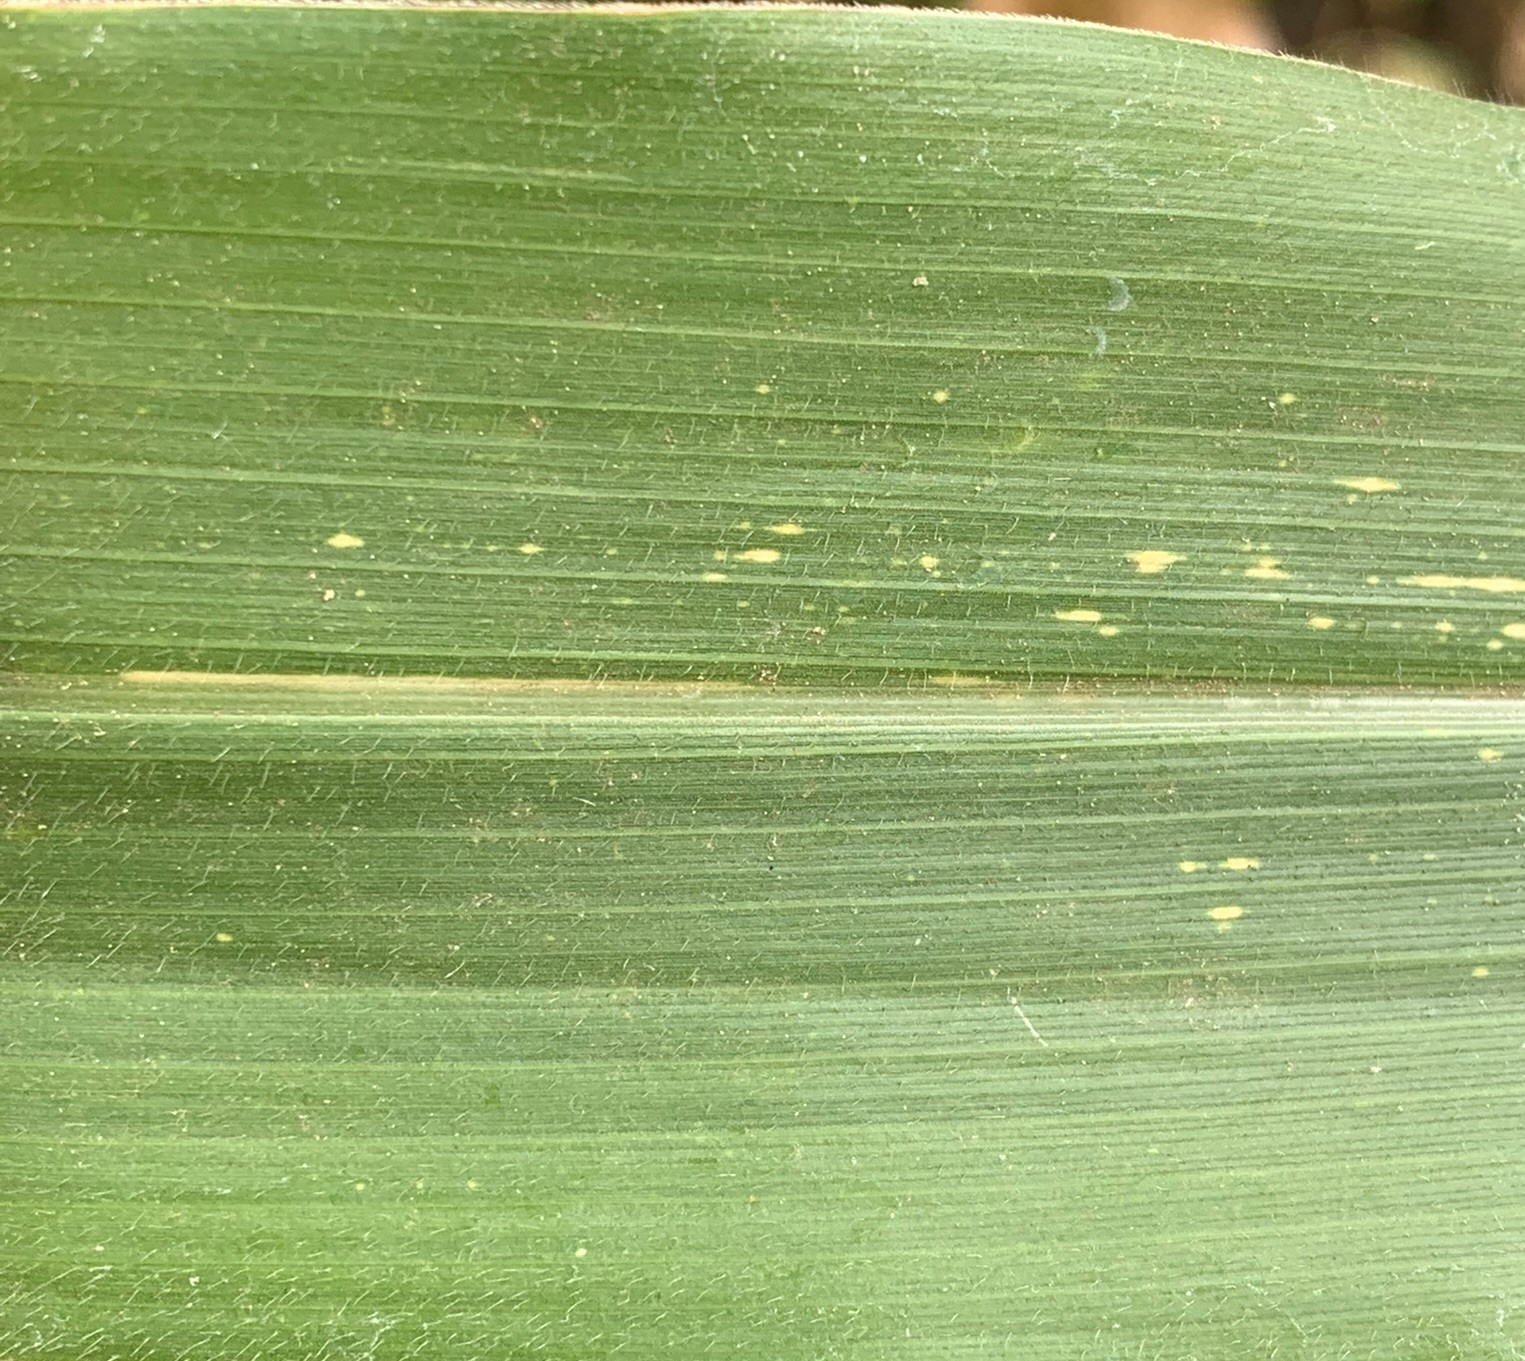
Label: MLN